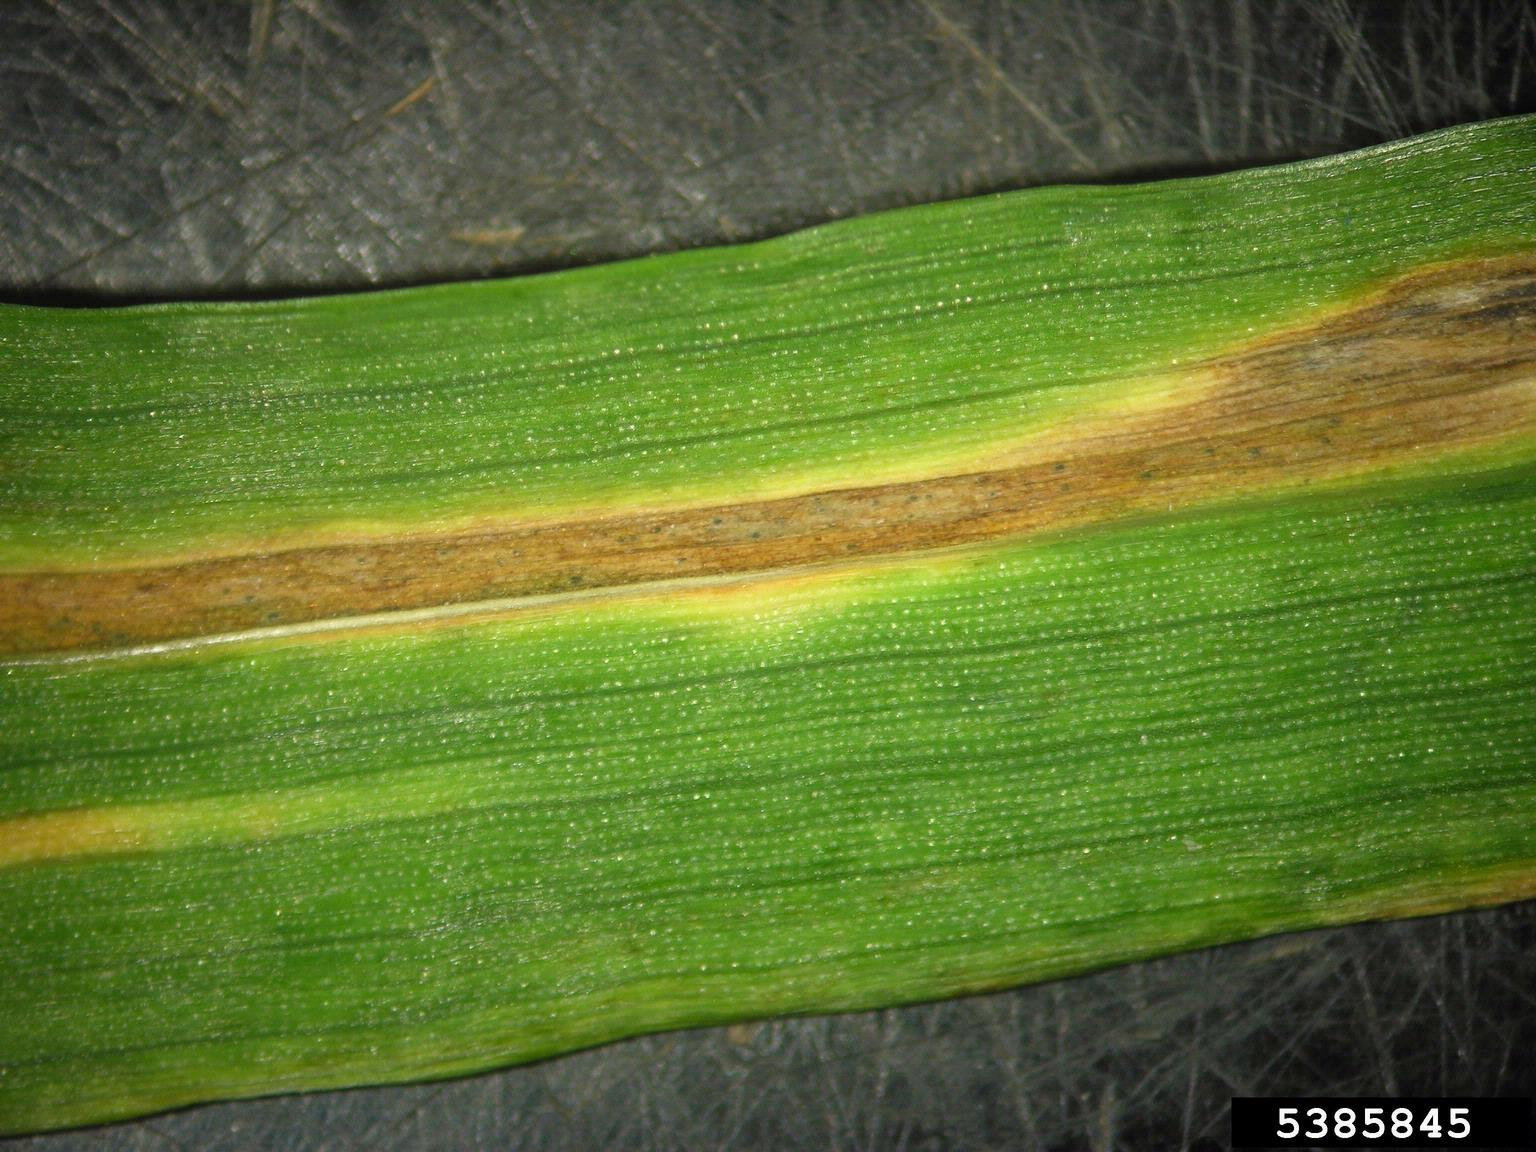
Plant: Wheat
Disease: wheat septoria blotch